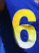
Number: 6